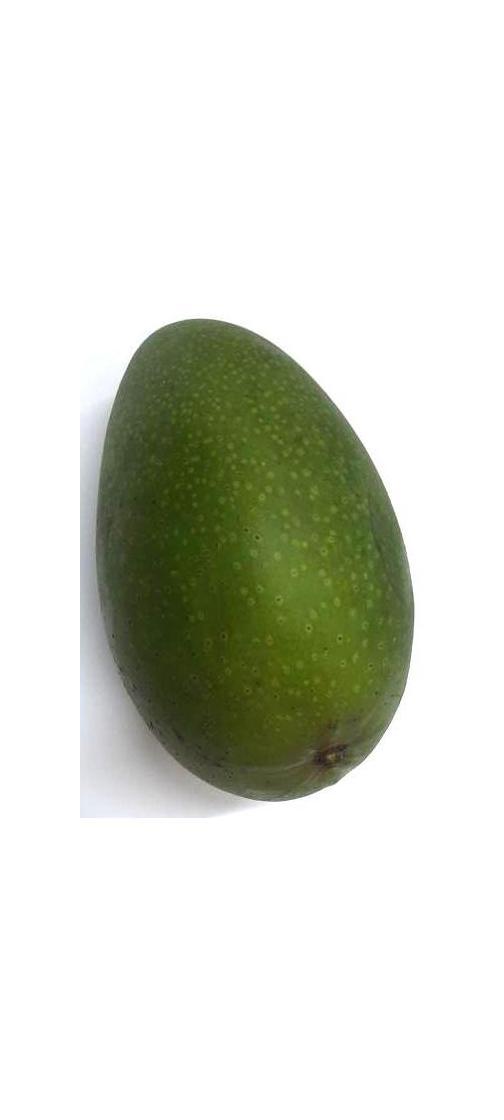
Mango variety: Ashshina Zhinuk